House of the Small Fountain

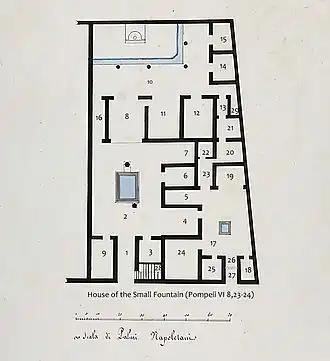
Floor plan of the House of the Small Fountain by Carlo Bonucci dated 9 October 1828 with numbering from Frohlich and Strocka added

Fauces – Entrance 23 (1): The fauces, once secured from the street by a double-leaf door, is paved with gray lava pesto studded with regular rows of white almost square tesserae. Its plastered walls were decorated in the with a black dado, red-paneled middle zone and a white upper zone. Only traces of small flowers, a large candelabra and hints of architectural framework remain. On the right side near entrance 23 are stairs leading to an upper floor.